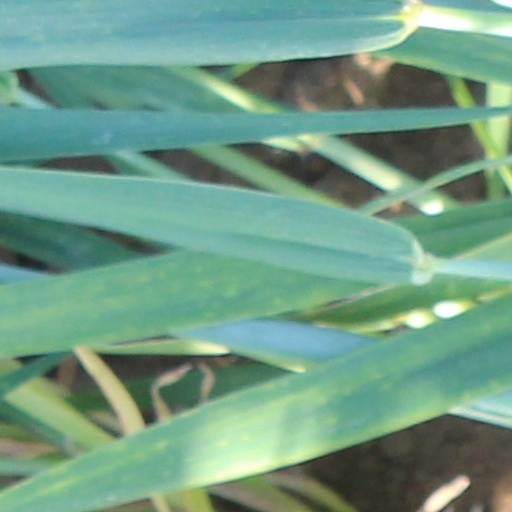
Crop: wheat